Henry (bishop of Finland)

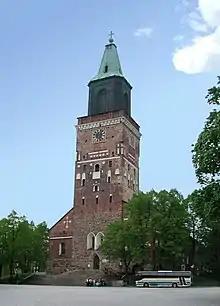
Cathedral of Turku was the center of Henry's cult.

Henry and his crusade to Finland were also a part of the legend of King Eric. The appendix of the early 13th century "Västgötalagen", which has a short description of Eric's memorable deeds, also makes no reference to Henry or the crusade. Henry and the crusade do not appear until a version of Eric's legend that dates to 1344. Similarities in the factual content and phraseology regarding the common events indicate that either one of the legends has acted as the model for the other. Henry's legend is commonly considered to have been written during the 1280s or 1290s at the latest, for the consecration of the Cathedral of Turku in 1300, when his alleged remains were translated there from Nousiainen, a parish not far from Turku.